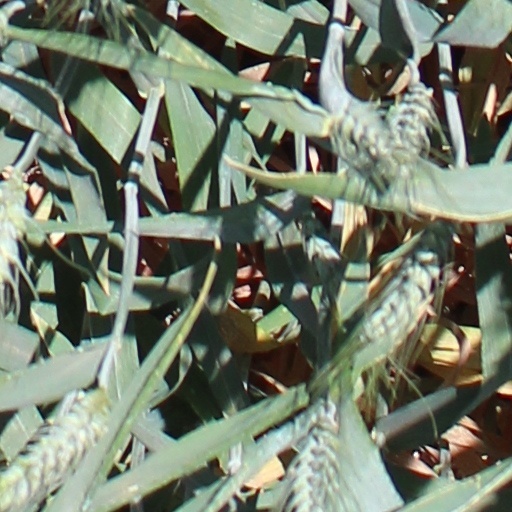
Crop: wheat